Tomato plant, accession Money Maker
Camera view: tilt-top (135 deg); turntable rotation: 120 degrees
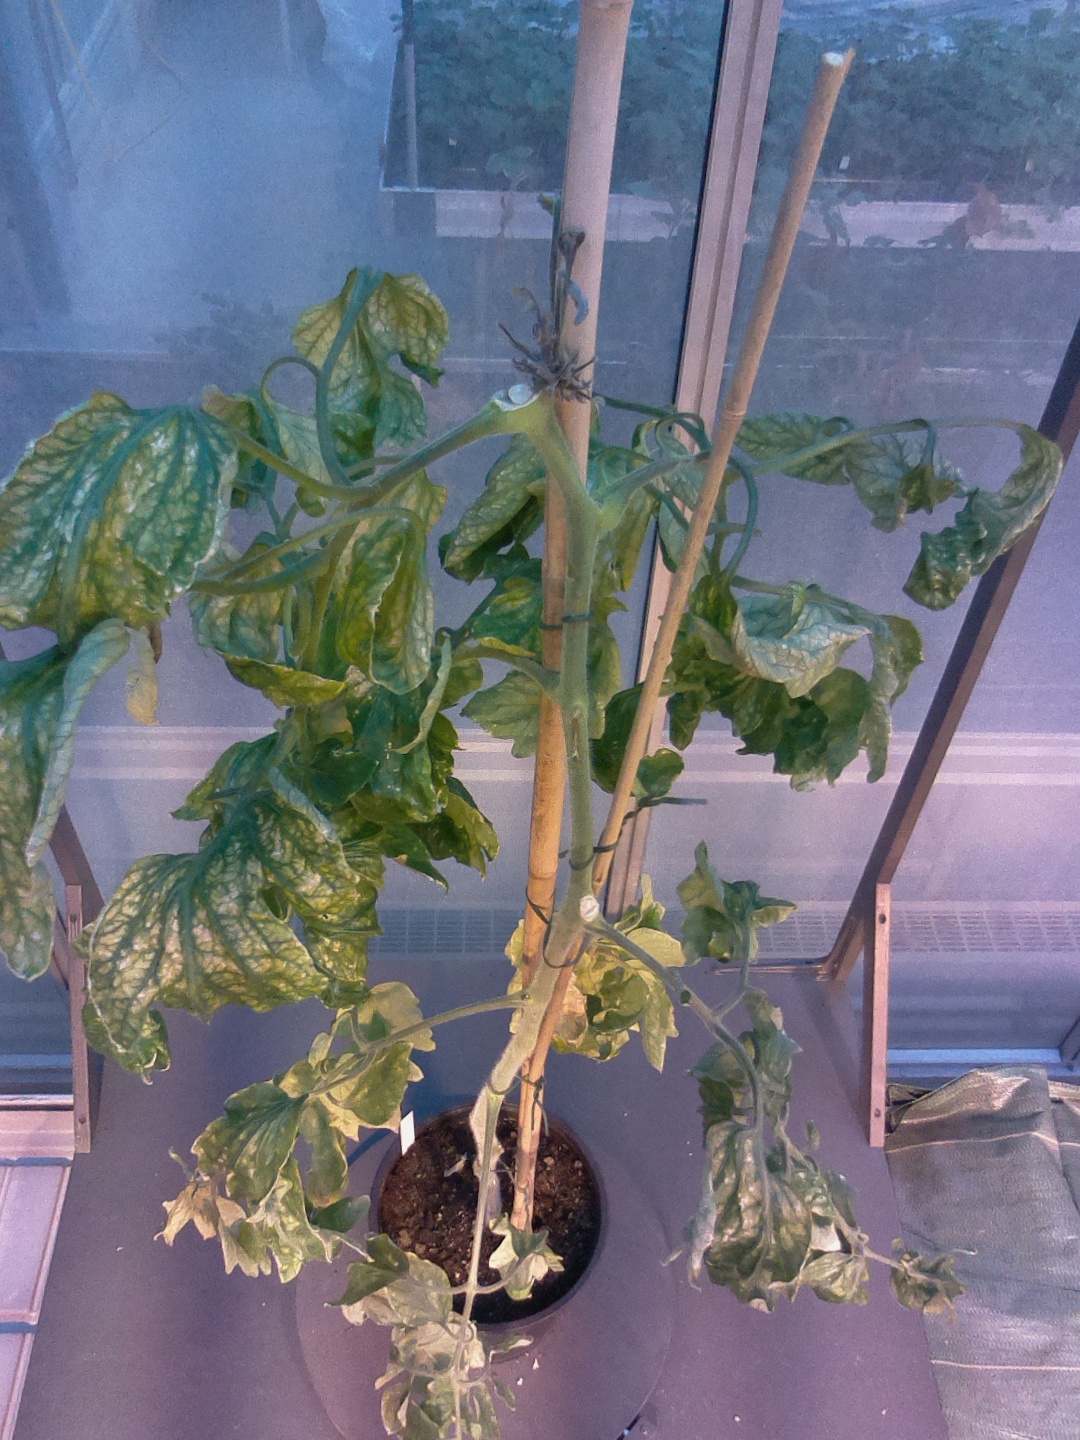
BBCH growth stage 29: 90%-100% Side shoots formed